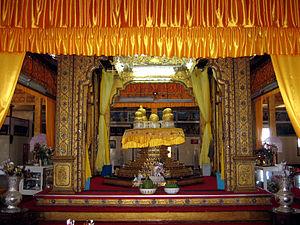
La pagode Hpaung Daw U est un site bouddhiste de Birmanie, situé sur le lac Inle, dans l'état Shan.